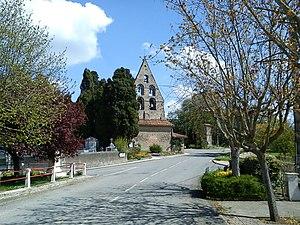
Église de Samouillan
Samouillan est une commune française située dans le département de la Haute-Garonne en région Occitanie.
La liste des églises de la Haute-Garonne recense de manière exhaustive les églises situées dans le département français de la Haute-Garonne.
Cet article recense une partie des monuments historiques de la Haute-Garonne, en France.